Abbey Junction railway station

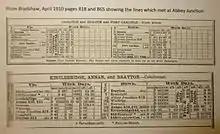
Extracts from Bradshaw's Guide, April 1910 showing the two lines which crossed at Abbey Junction, Cumberland

A station on the site was opened as Abbeyholme by the Carlisle and Silloth Bay Railway in 1856, and was then renamed Abbey Junction by the North British Railway in 1870. It closed in 1921.